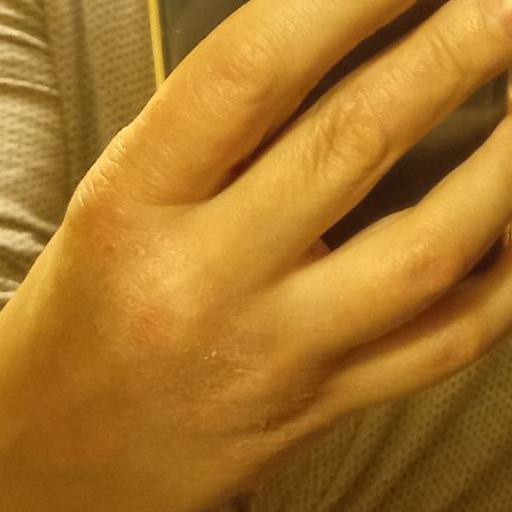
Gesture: no_gesture